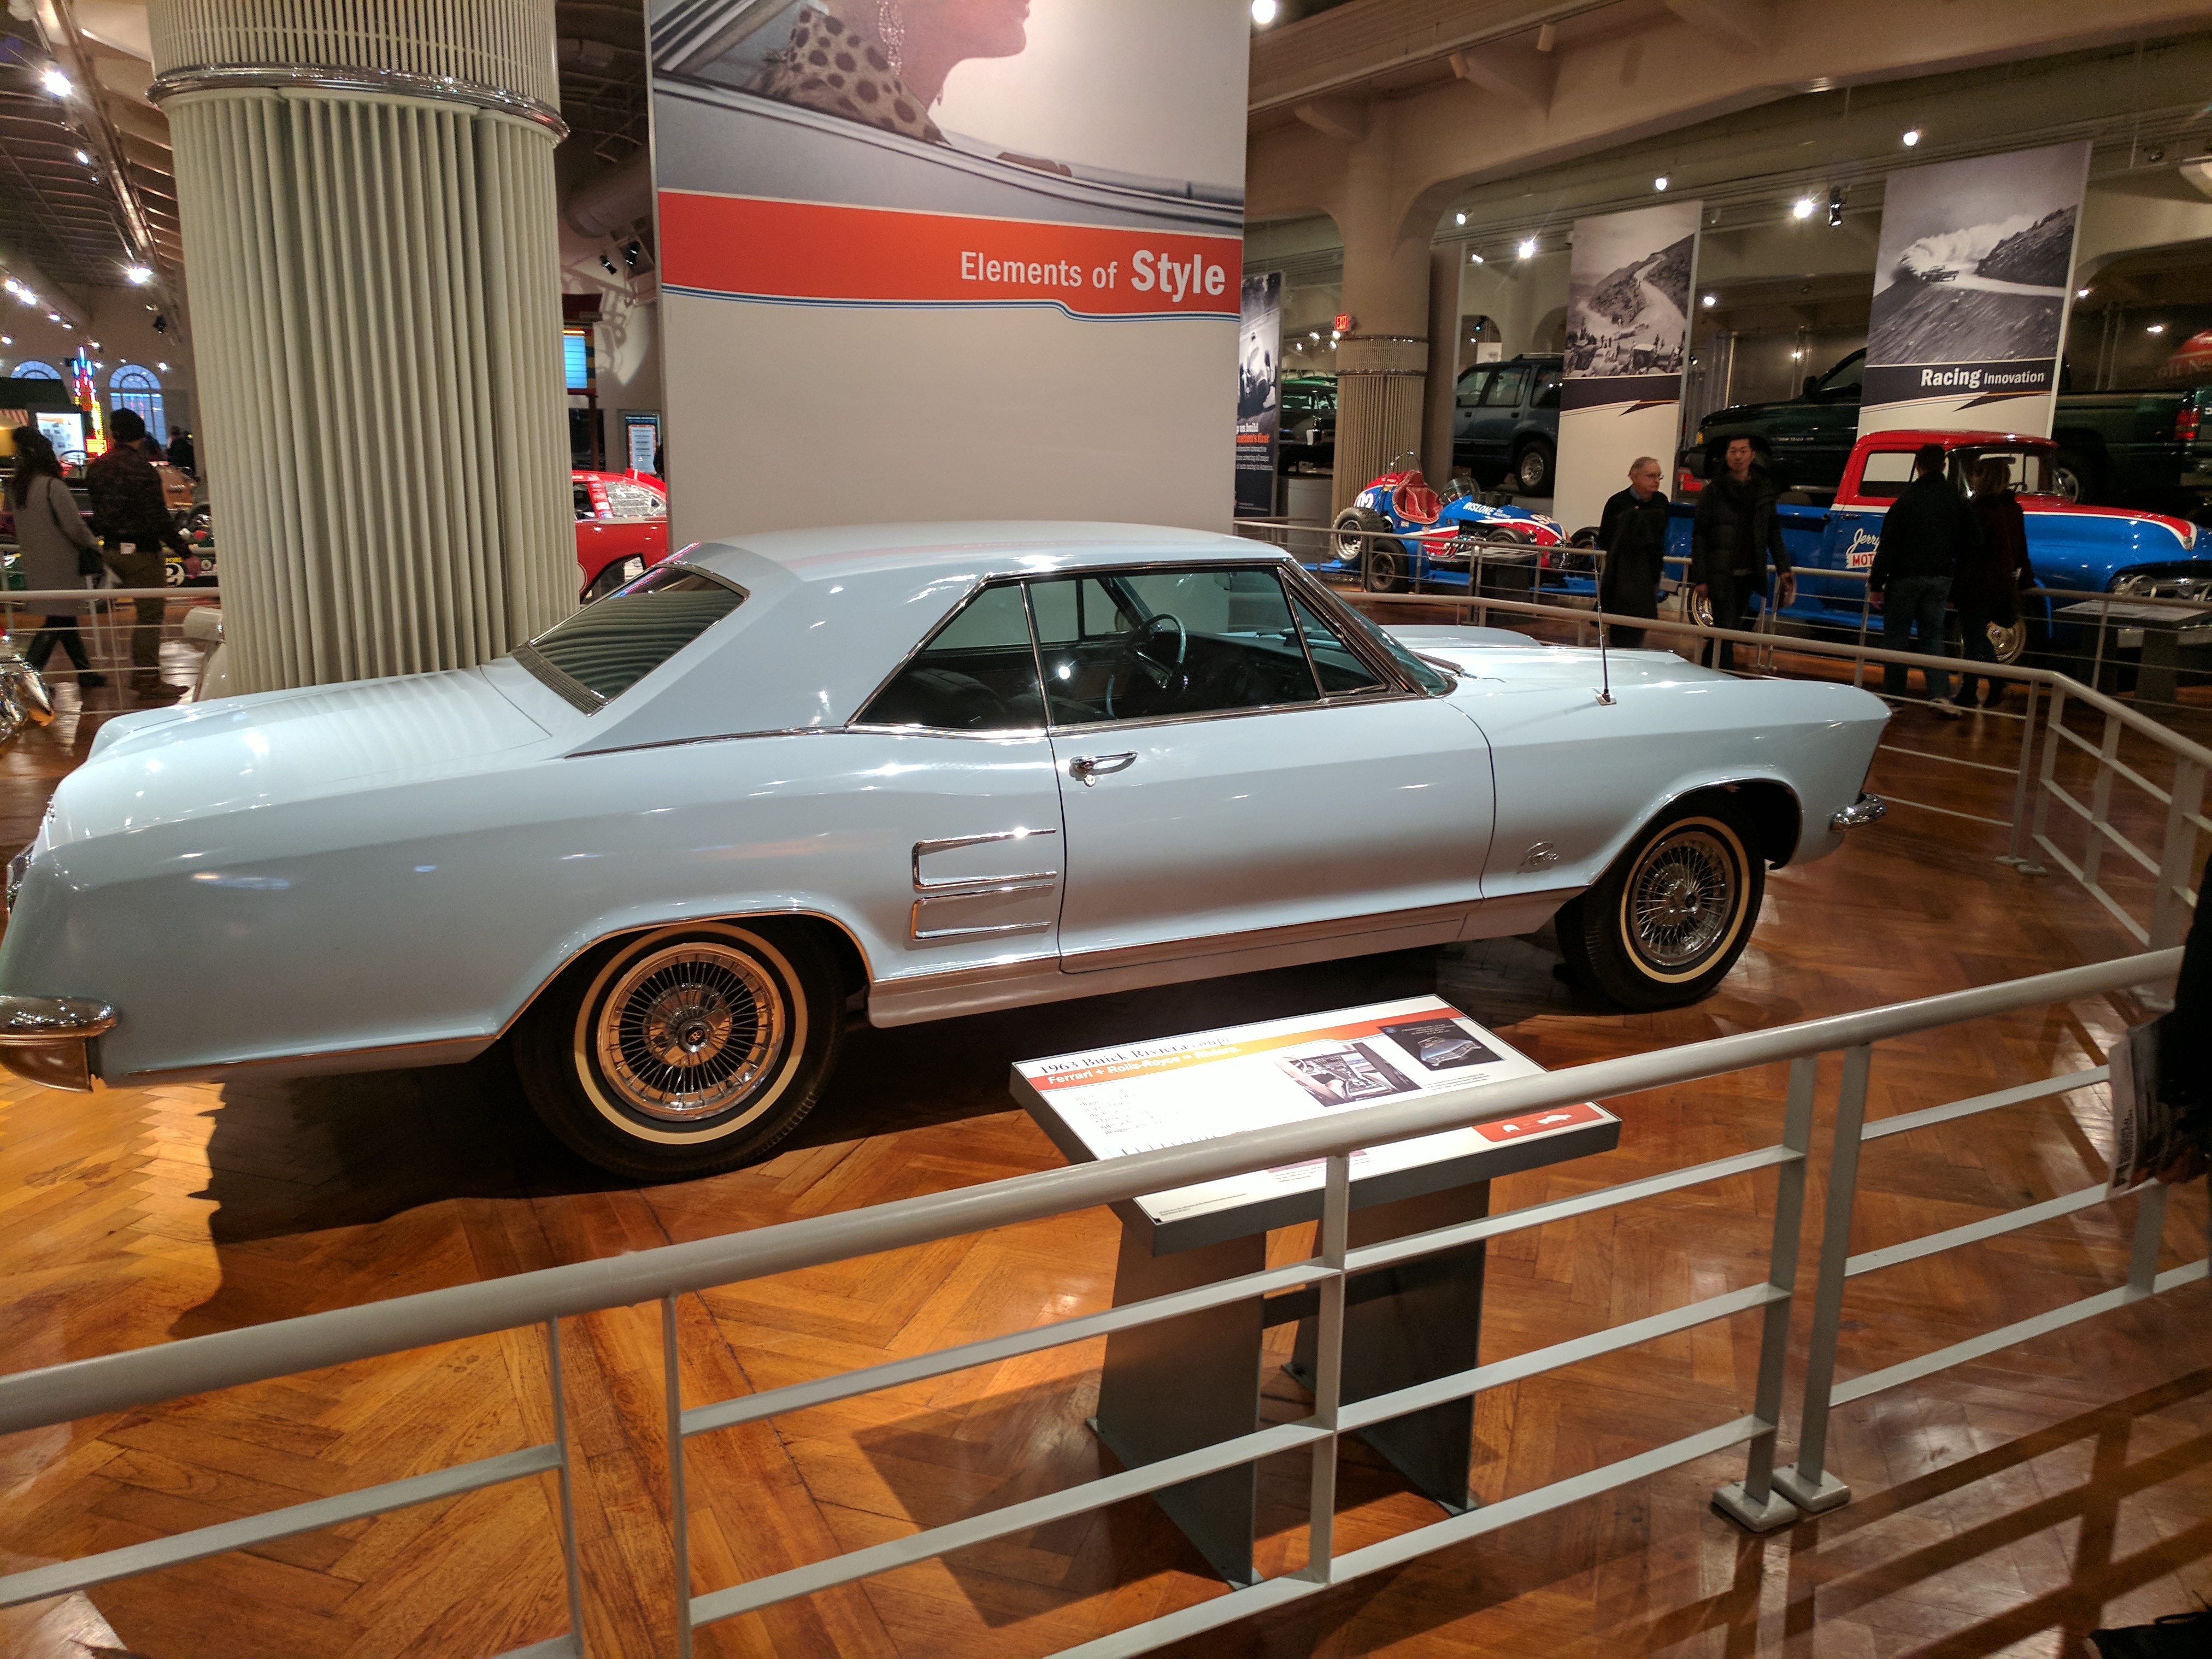
ford, museum, car, cars, auto, automobile, automobiles, machine, machines, motor vehicle, vehicle, coupe, automotive design, full size car, muscle car, classic, hardtop, classic car, sedan, convertible, personal luxury car, automotive exterior, custom car, automotive wheel system, rim, wheel, vintage car